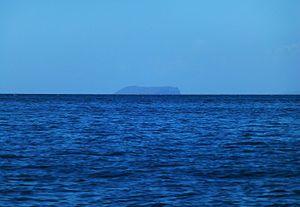
Isla de Patos est une île de la mer des Caraïbes sous la souveraineté du Venezuela. Elle est située à quatre kilomètres de l'extrémité de la péninsule de Paria dans le Golfe du même nom, voisine de dix kilomètres de Chacachacare appartenant à Trinité-et-Tobago.